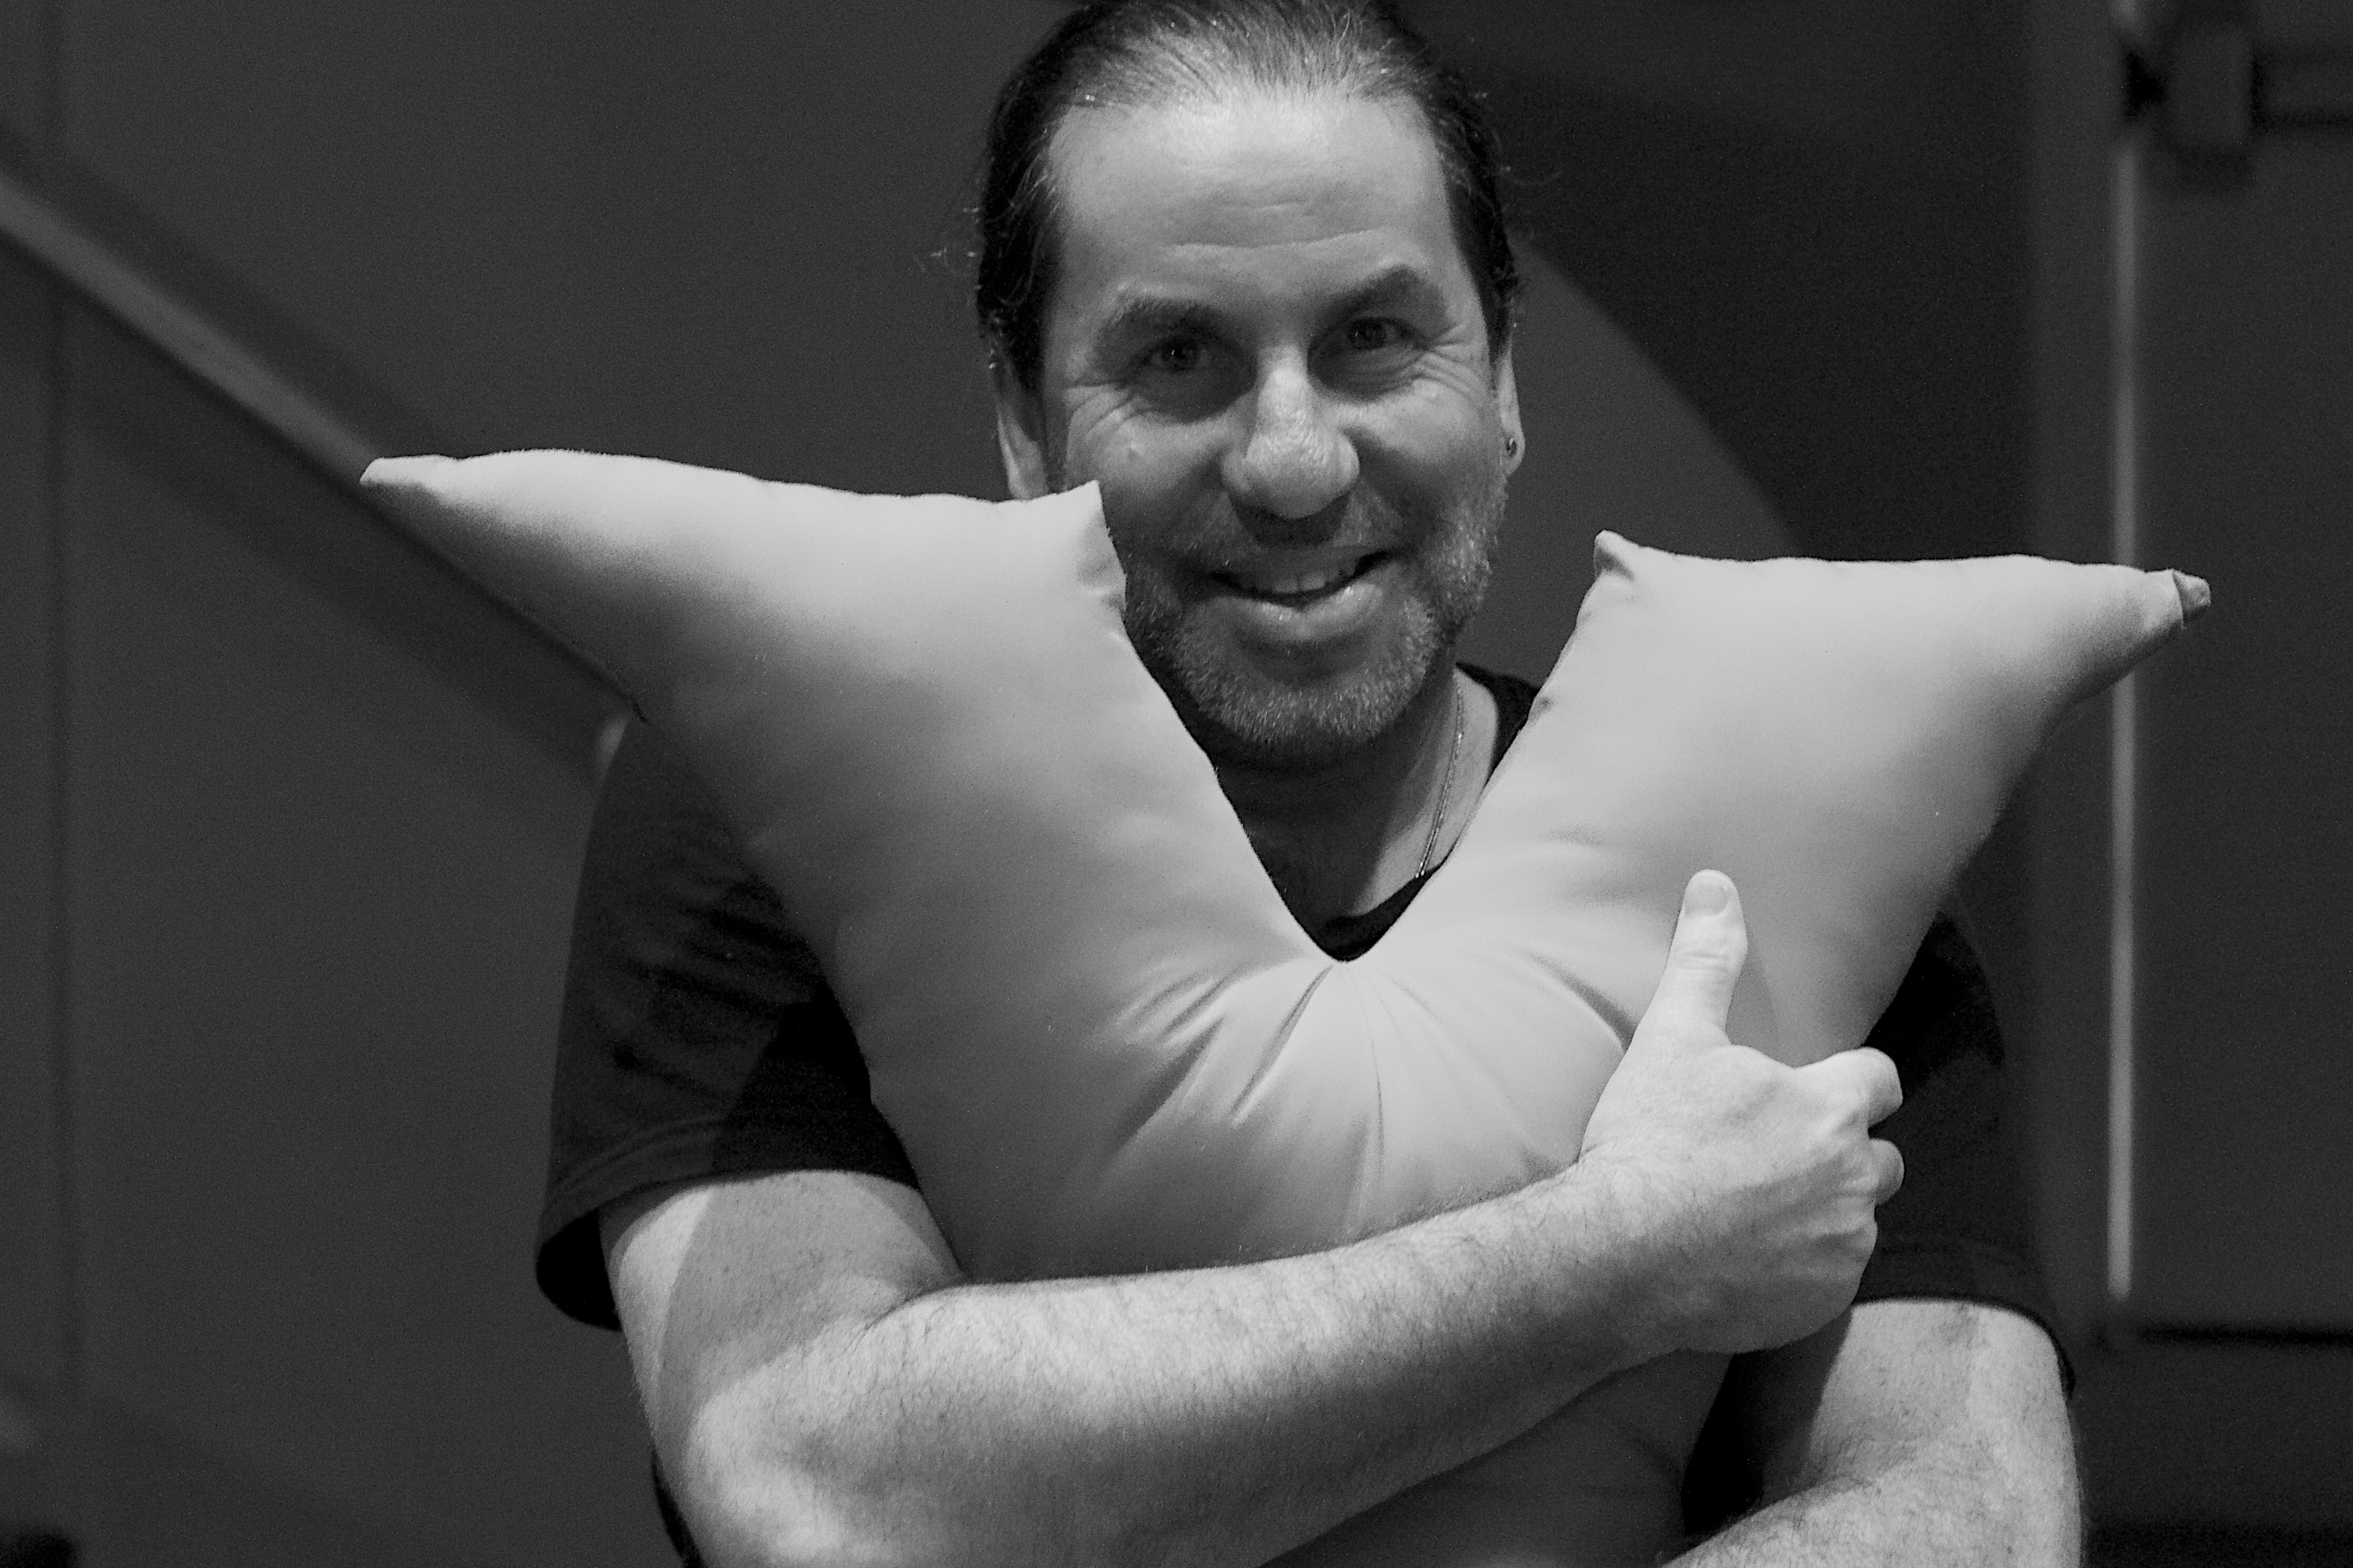
man, black and white, white, photography, male, portrait, sitting, black, monochrome, arm, muscle, sense, monochrome photography, facial hair, human positions, physical fitness